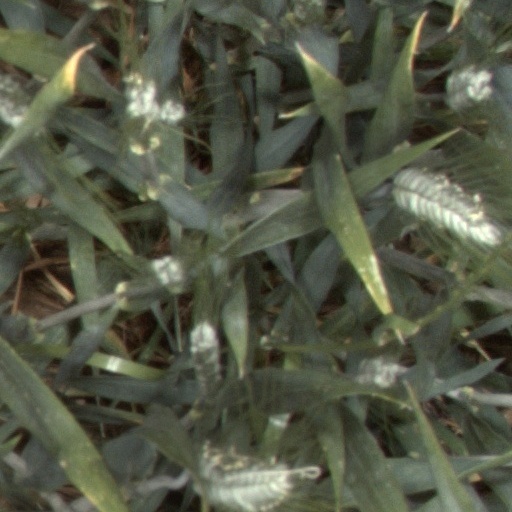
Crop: wheat